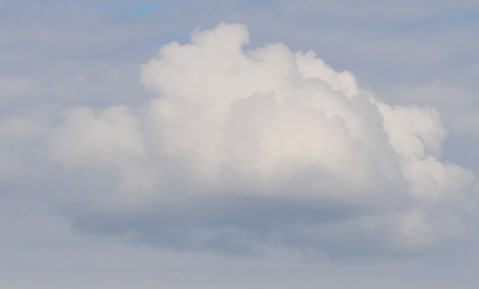
Cloud type: Cumulus